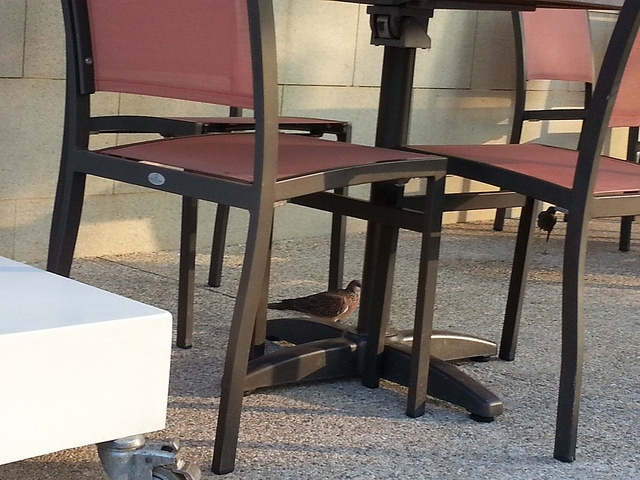
Two chairs and a small birds below it
Birds search for crumbs under the outside dining area.
a couple o chairs in front of a table
Chairs tucked under a table next to a small bird.
A bird that is sitting underneath a table.